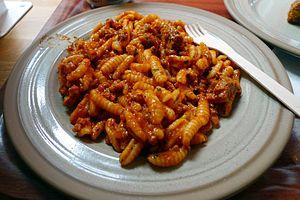
Cagliari est une ville italienne, capitale de l'île de Sardaigne, région autonome d'Italie. Le nom sarde de Cagliari, Casteddu, signifie « château ». La commune compte environ 154 400 habitants en 2016, et on en compte plus de 430 000 dans l'ensemble de sa ville métropolitaine, qui comprend Elmas, Assemini, Capoterra, Selargius, Sestu, Monserrato, Quartucciu, Quartu Sant'Elena et huit autres communes.